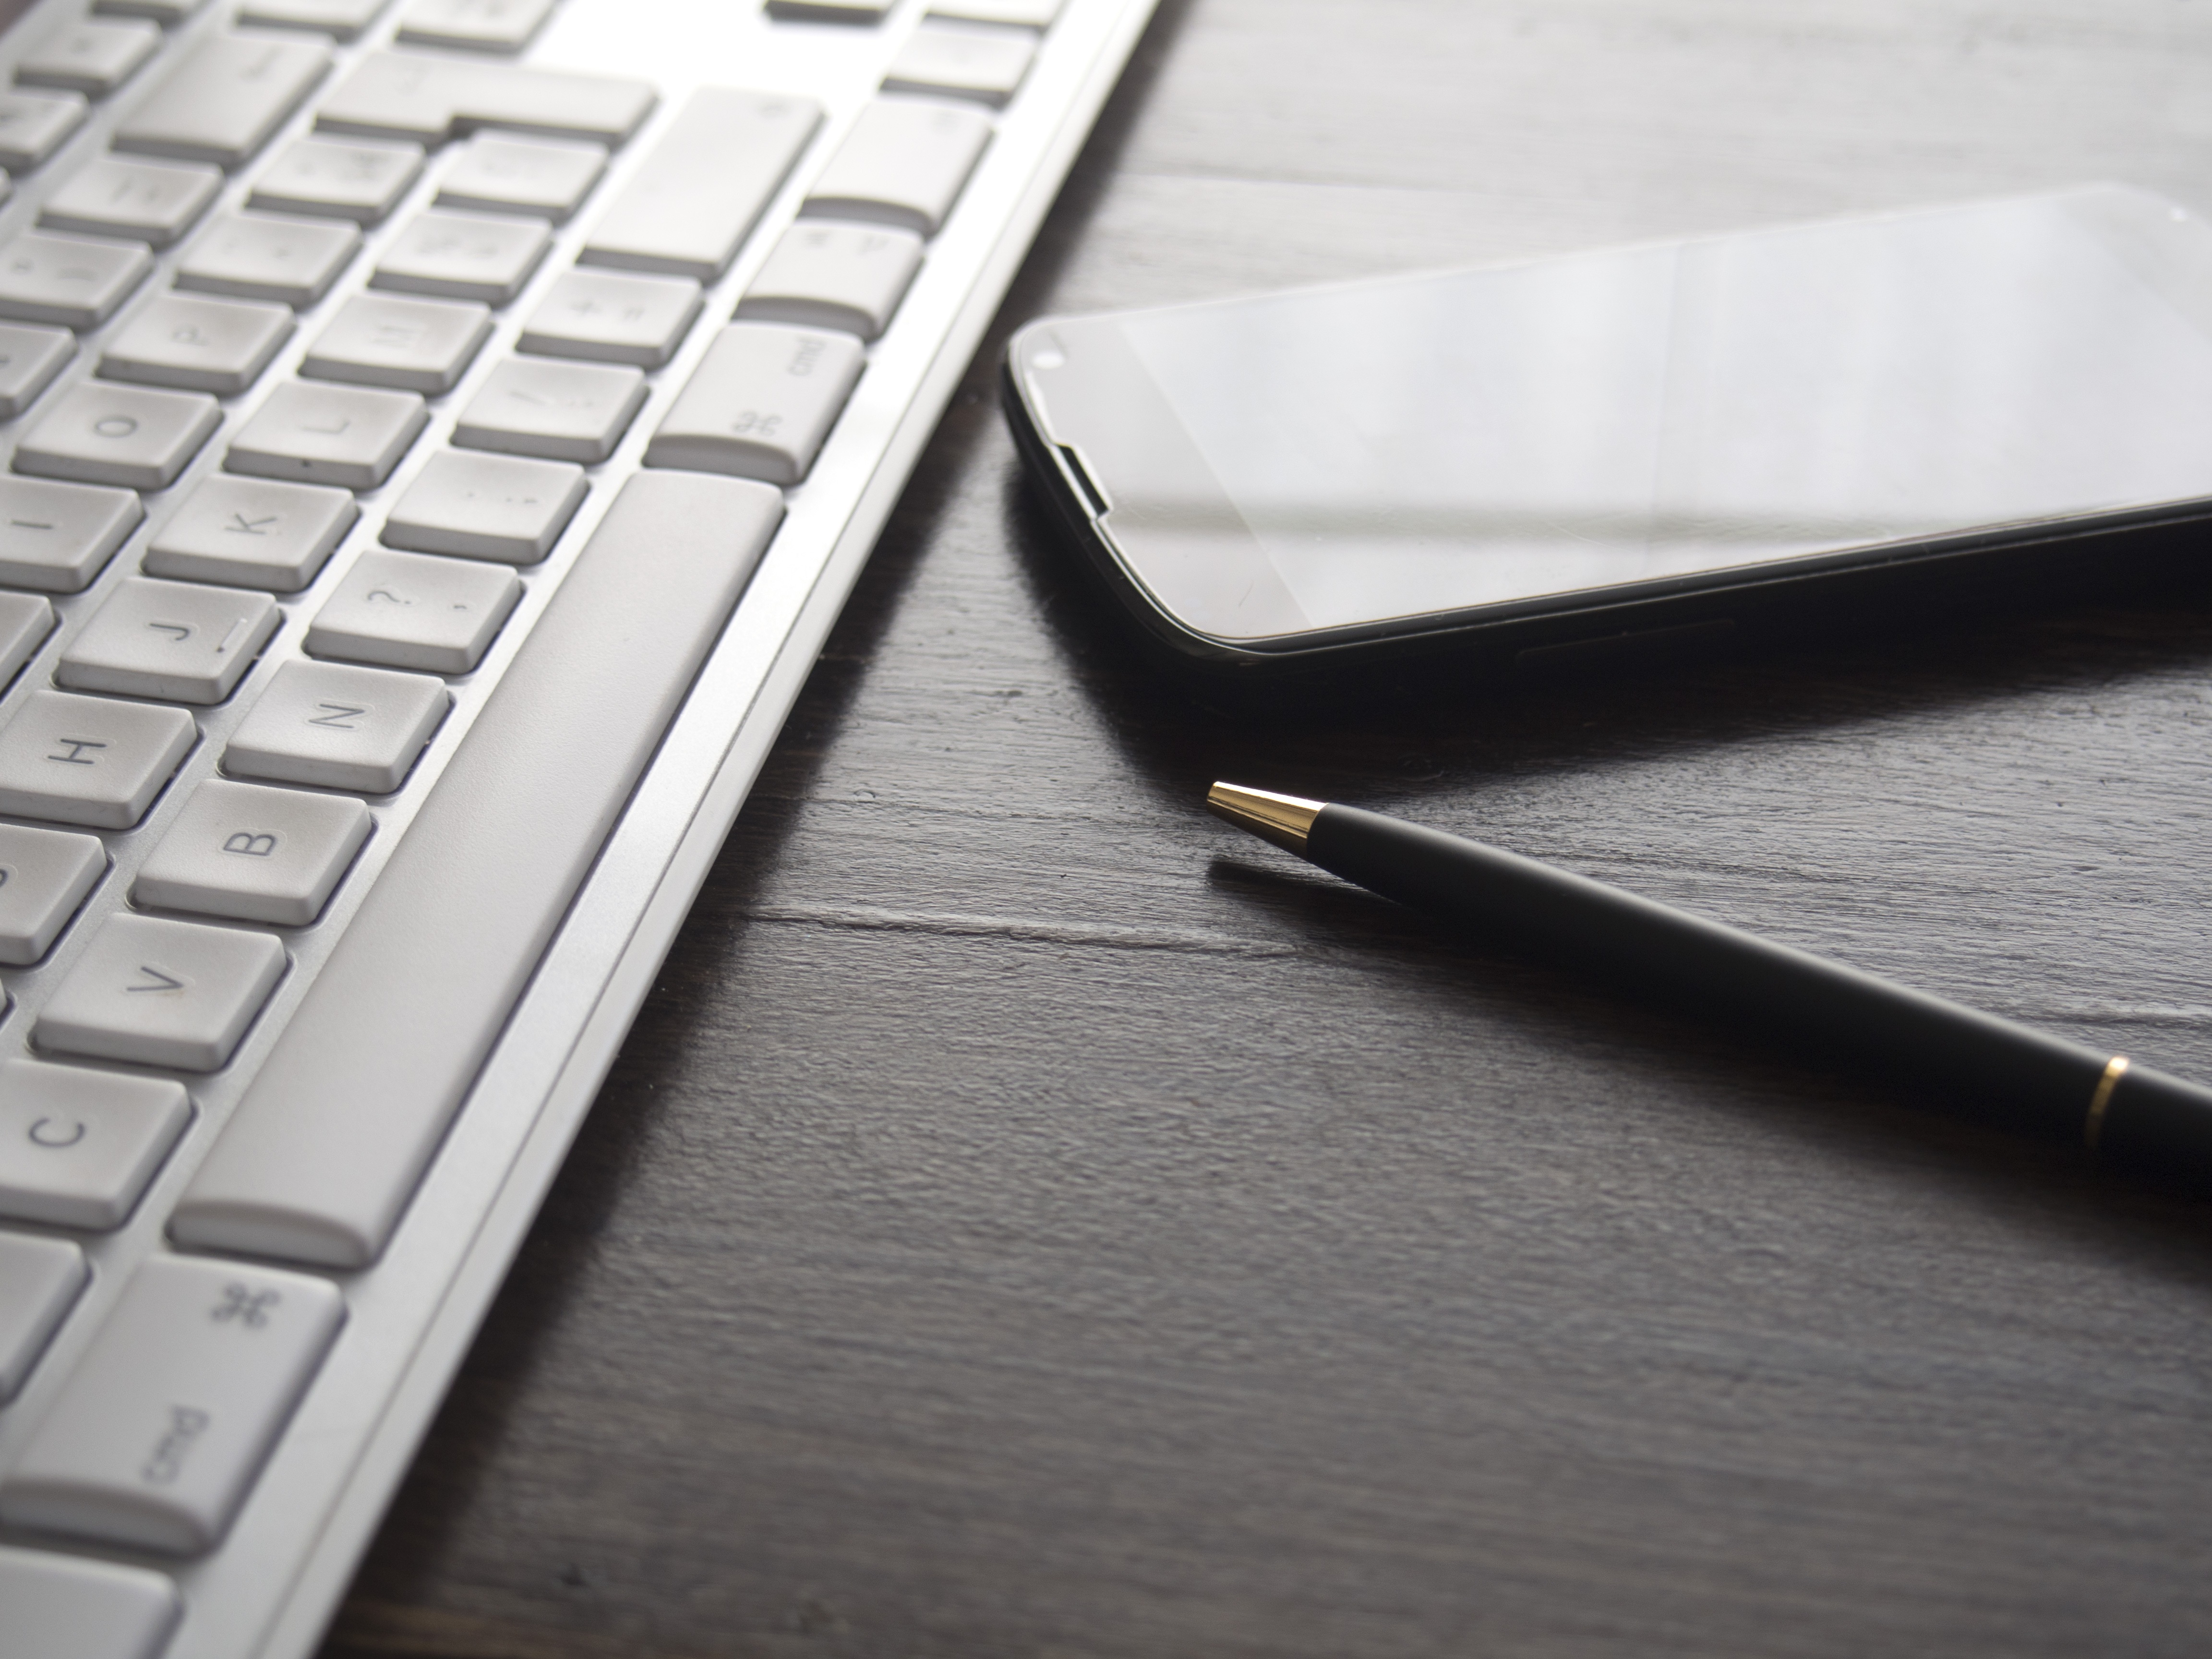
laptop, computer, smartphone, writing, work, keyboard, technology, pen, office, communication, business, home office, glasses, workplace, organization, finance, investment, computer keyboard, accounting